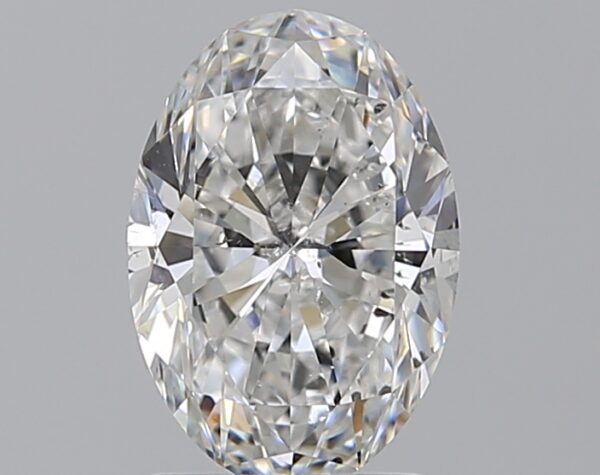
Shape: oval
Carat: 1.7
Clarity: SI1
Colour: E
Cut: EX
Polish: EX
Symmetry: EX
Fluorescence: N
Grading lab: GIA
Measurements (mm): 9.41 x 6.49 x 4.11